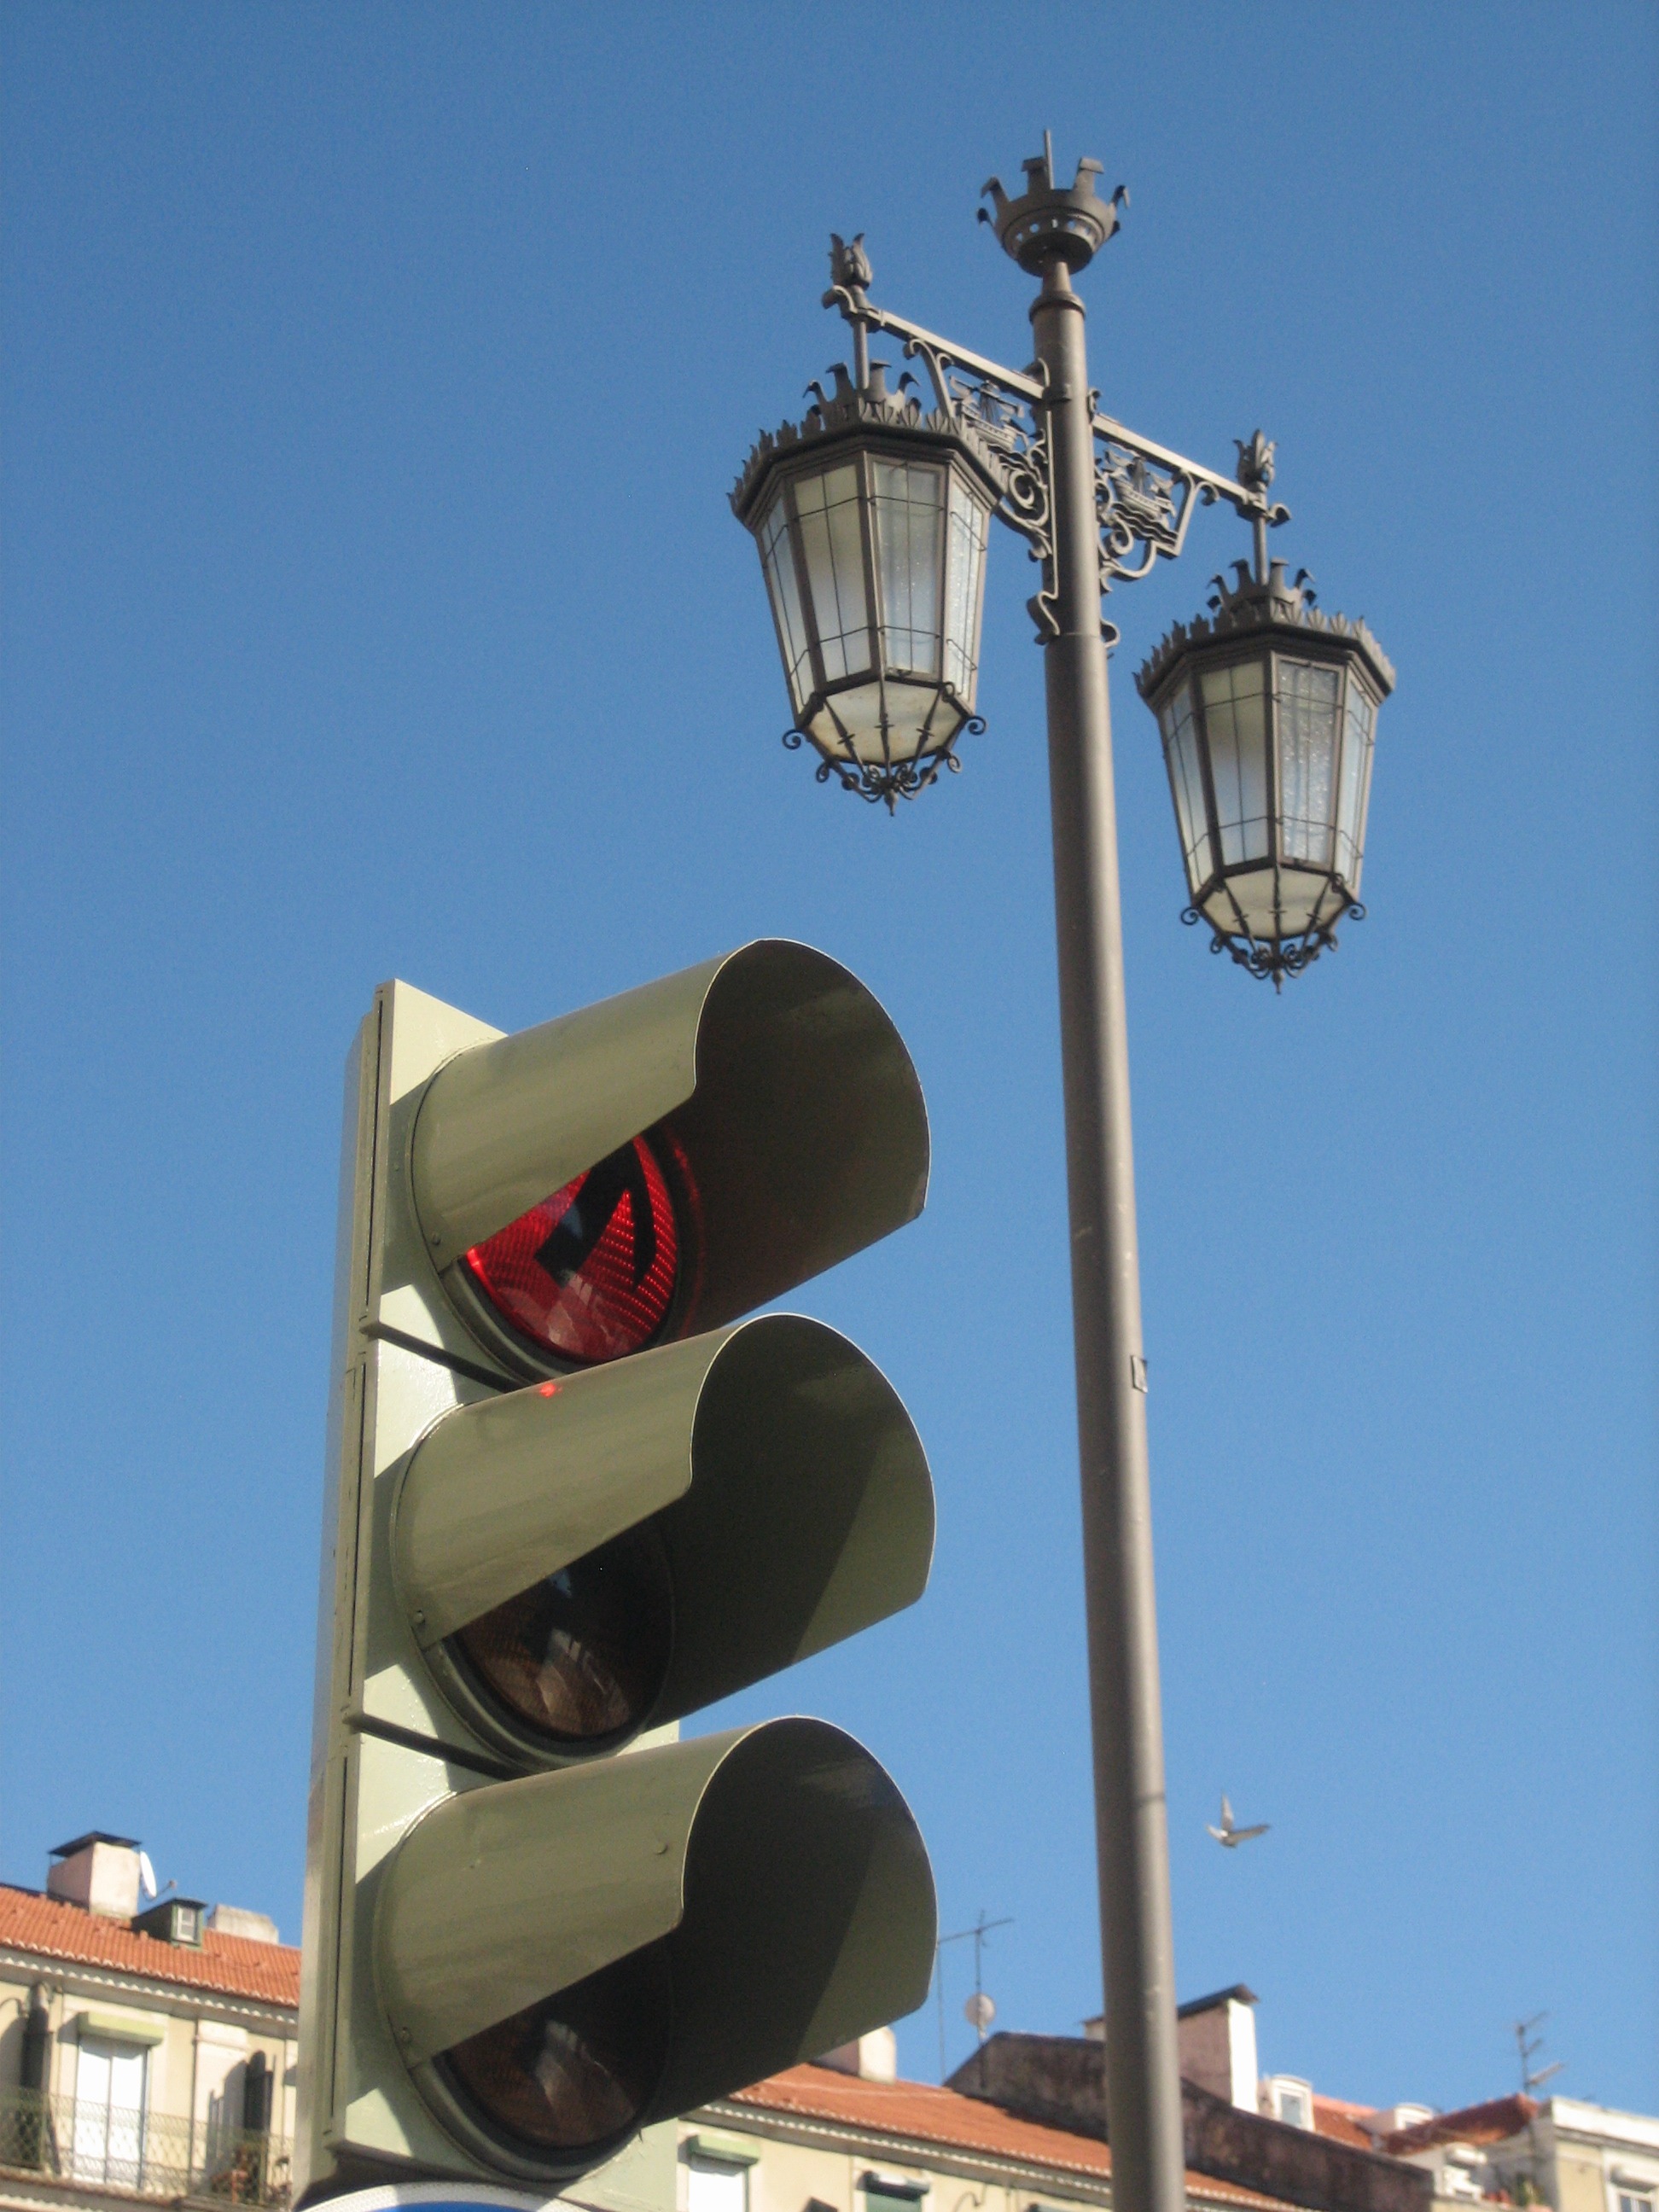
tower, mast, street light, lighting, traffic light, light fixture, lisbon, semaphore, antique lamp, signaling device